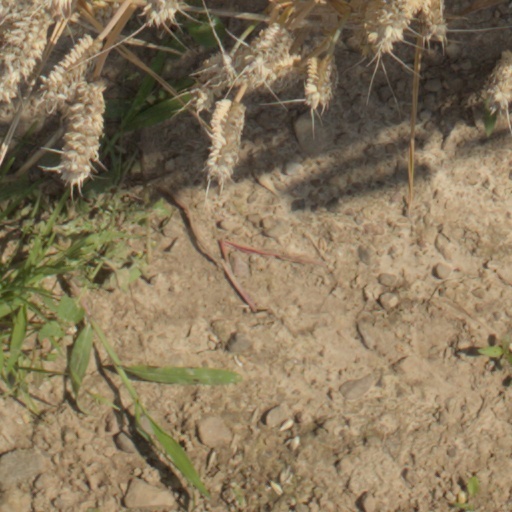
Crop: wheat